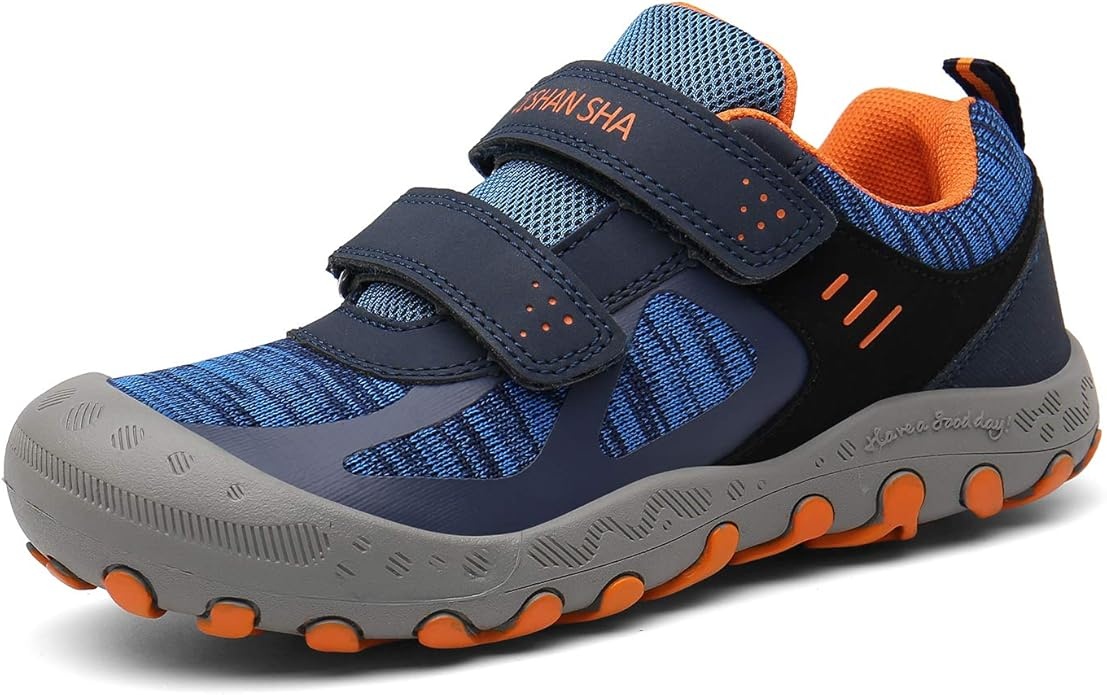
Mishansha Kids Hiking Boots Toddler Girls Boys Hiking Shoes Water-Resistant Anti-Collision Non-Slip Athletic Outdoor Trekking Boots
About This Breathable Soft Upper: Mishansha kids hiking shoes are made with oxford , ensure comfort for kids during long hours of wear. Also the soft breathable inner of kids sneakers can keep kids boys feet dry Protective Toe Design: Girls hiking shoes are designed with a reinforced anti-collision toe cap, protection against rocks, roots, and other obstacles. This feature of boys hiking shoes ensures that kid can move confidently without worrying about injuries, making them ideal for outdoor adventures Adjustable Closure: Toddler hiking shoes are featuring adjustable buckle closure make it easy for kids to put on or take off by themselves and keeps the kids hiking sneakers snugly in place during activities Slip-Resistant Rubber Sole: Kids hiking sneakers are made with rubber outsole for durable and non-slip ensures stability and good support during active play or challenging hikes Versatile Use: Mishansha hiking shoes for kids girls boys, perfect for kinds of outdoor activities, including daily casual wear, hiking trekking, trail running,camping, walking, school, playing, and exploring the outdoors, The kids trekking shoes are with robust construction and stylish design make them a reliable choice for kids' adventurous and active lifestyle Overview Fabric type : Oxford Origin : Imported Sole material : Rubber Outer material : Oxford
Brand: Mishansha
Category: Apparel & Accessories > Shoes > Baby & Toddler Shoes > Baby & Toddler Athletic Shoes